David S. LaForce

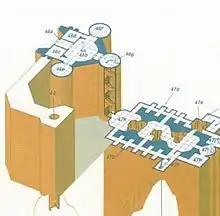
Detail of isomorphic map of Xak Tsaroth, from DL1 "Dragons of Despair"

One of the tasks that most of the staff artists disliked was drawing maps for the adventures. LaForce had taken a drafting class in high school, and discovered that he enjoyed the meticulous, detailed work required to produce maps. Within a few years, he was producing most of the maps for TSR product lines.